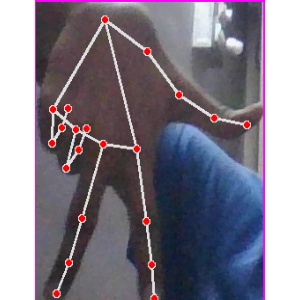
अक्षर: ग